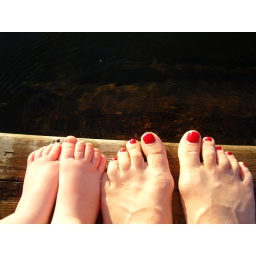
just about to dip our toes in the cold cold lake water